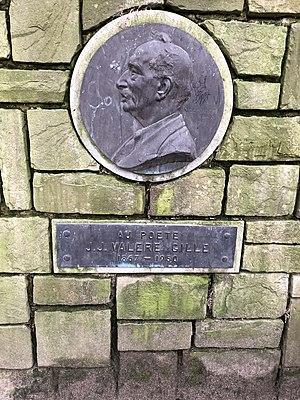
Valère Gille
Valère Gille, né à Anderlecht le 3 mai 1867 et mort le 1ᵉʳ juin 1950, était un poète belge.
L'abbaye de la Cambre est située dans le quartier de La Cambre à Ixelles, une commune de la Région de Bruxelles-Capitale. Il s'agit d'un ancien monastère de moniales cisterciennes nobles, fondé en 1201 à la source d'un ruisseau, le Maelbeek.